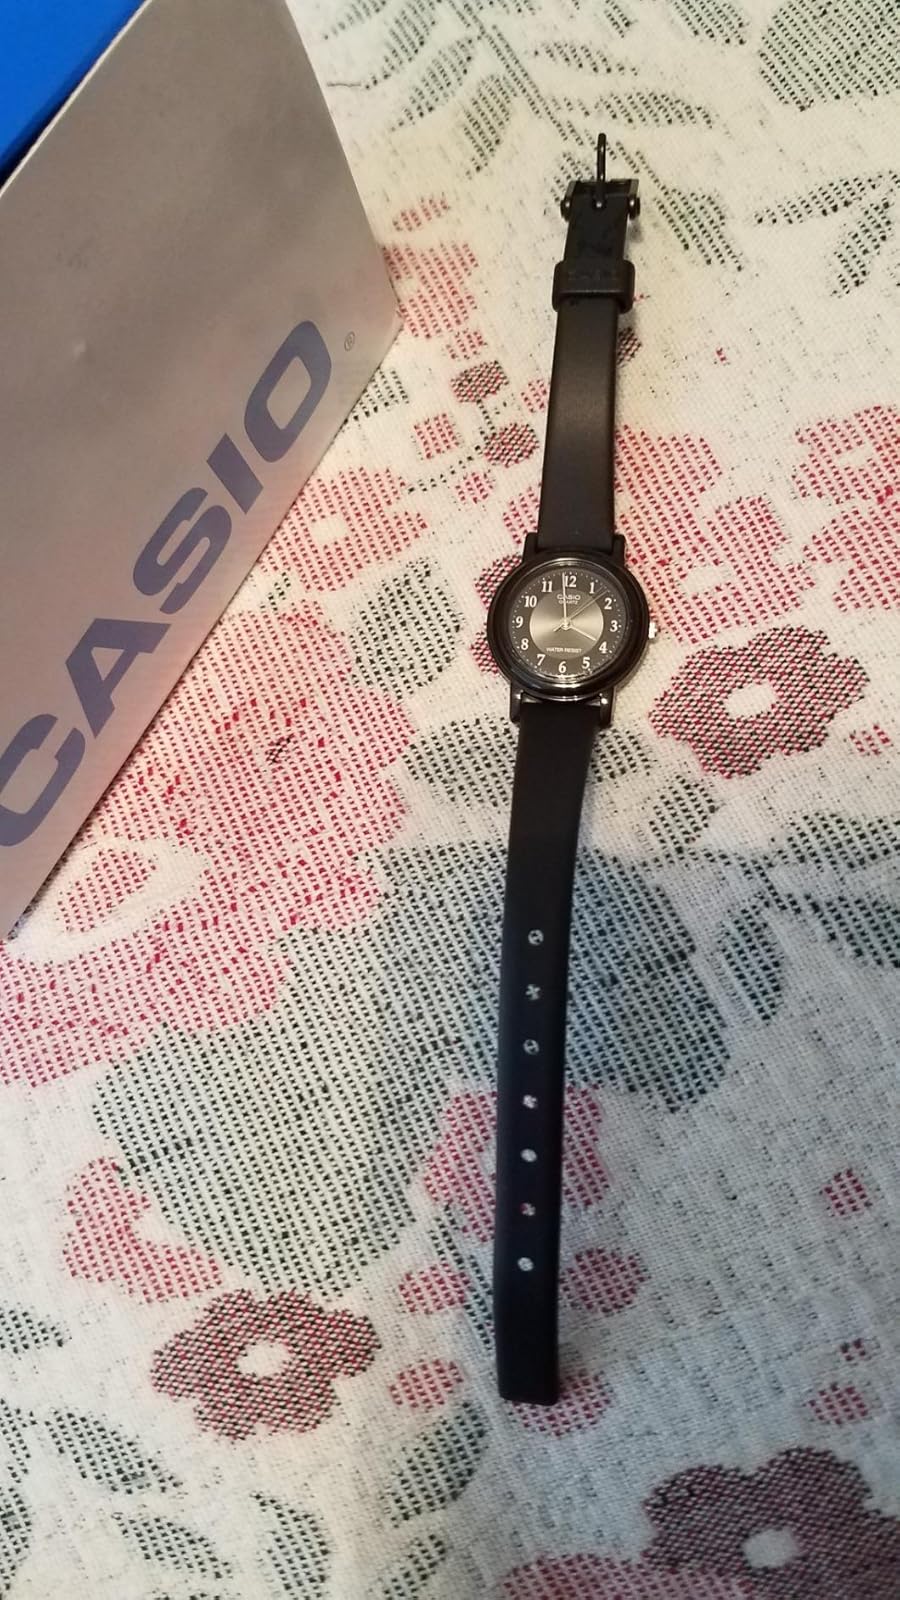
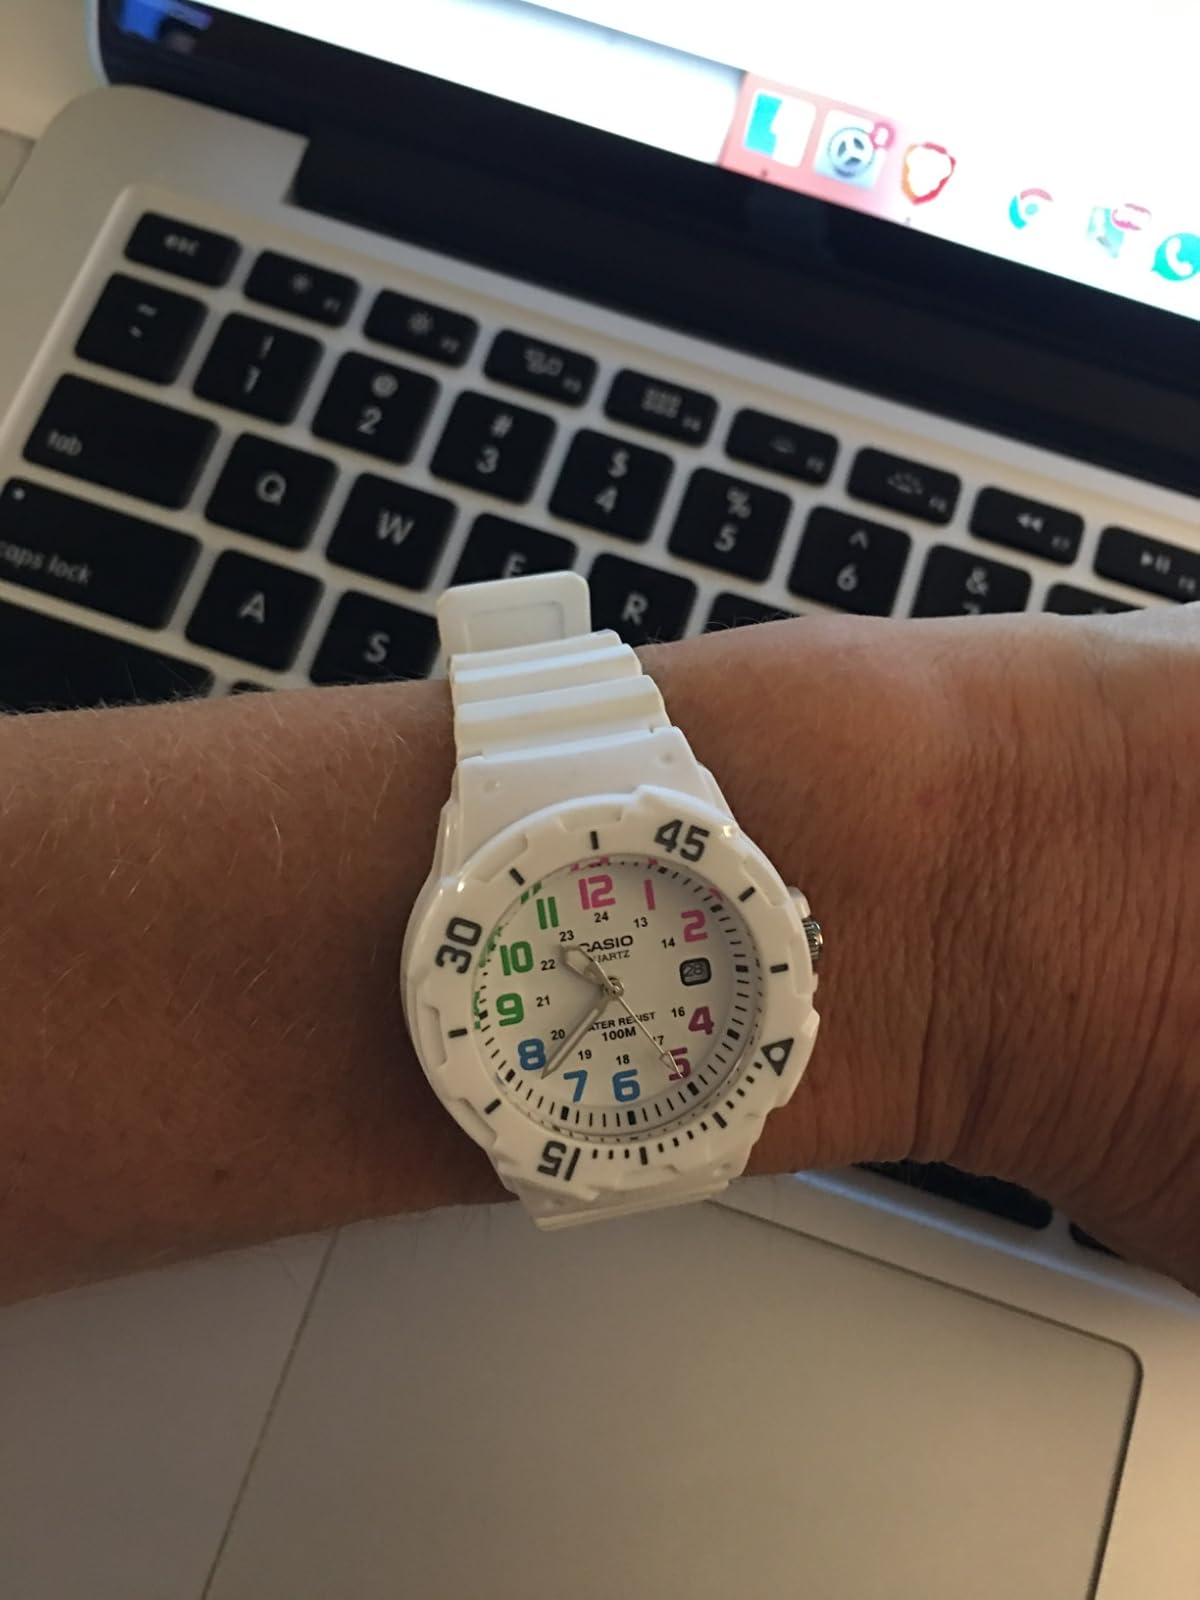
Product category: accessories_watch
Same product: no